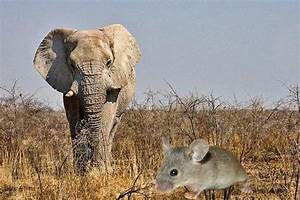
Label: elephant